Milnrow

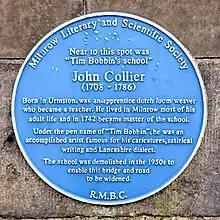
A blue plaque commemorating the 18th-century caricaturist and satirical poet John Collier.

Prior to deindustrialisation in the late-20th century, Milnrow's economy was linked closely with a spinning and weaving tradition which had origins with domestic workshops but evolved in parallel with developments in textile manufacture during the Industrial Revolution. Industries ancillary to textile production were present in the 19th century, such as coal mining at Tunshill, metalworking at Butterworth Hall, and brickmaking at Newhey. Newhey Brick & Terracotta Works opened in 1899, while Butterworth Hall Colliery was the largest colliery in the Rochdale region, employing around 300 men in 1912. It was sunk as a commercial venture in 1861, opened fully in 1865, and was acquired by the Platt Brothers in 1881, continuing in their ownership until closure in 1928. Modern sectors in the area include engineering, packaging materials, the dyeing and finishing of textiles and carpets, and ink production. Milnrow constitutes a district centre, and Dale Street, its main thoroughfare, forms a linear commercial area with convenience stores, restaurants and food outlets, and a mix of independent shops and services including hairdressing and legal services. An Aldi supermarket was opened in 2016 by Bianca Walkden, while The Milnrow Balti won the 2019 "Curry Life" award for Best Restaurant in Greater Manchester. There are smaller, lower-order shops in Newhey. Animal husbandry, grazing and other farming practices occur on pastures at Milnrow's rural fringe.